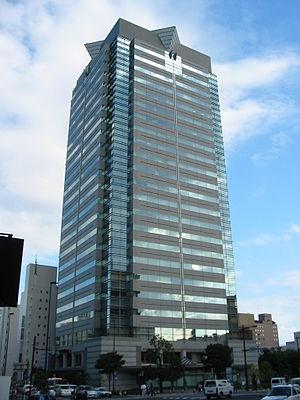
Voici une liste des plus hauts gratte-ciel de Sendai, une ville située dans le nord du Japon. Depuis 1989 dix-neuf immeubles d'au moins 100 mètres de hauteur y ont été construits, la très grande majorité depuis les années 1990.
Le Kakyoin Square est un gratte-ciel construit à Sendai de 1997 à 1999 dans le nord du Japon. Il mesure 106 mètres de hauteur.